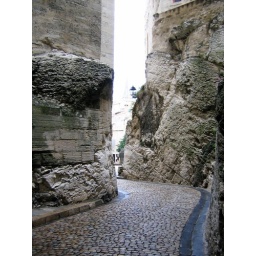
The narrow street carved out of the rock behind the Palais des Papes in Avignon, France.